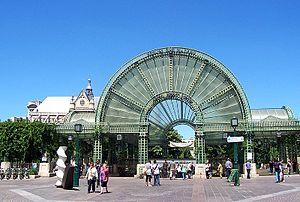
Cet article tente de recenser les principales œuvres d'art public situées dans le 1ᵉʳ arrondissement de Paris, en France.